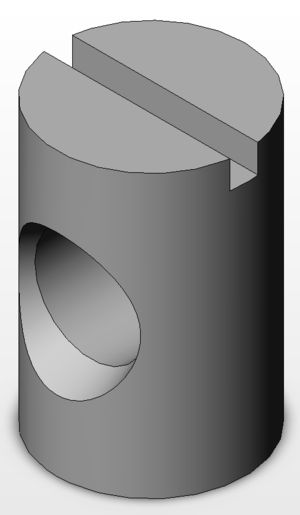
Un écrou est un composant élémentaire d'un système vis/écrou destiné à l'assemblage de pièces ou à la transformation de mouvement.